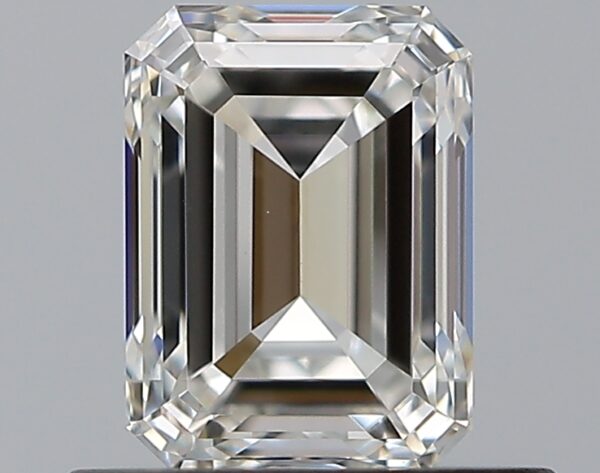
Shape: emerald
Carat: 0.72
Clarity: VVS1
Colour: G
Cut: EX
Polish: EX
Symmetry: VG
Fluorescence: F
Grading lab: GIA
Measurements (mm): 5.67 x 4.18 x 2.88